Invasion of Buna–Gona

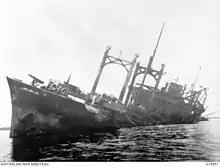
Wreck of the "Ayatosan Maru", a transport which was sunk during the initial landing shortly after disembarkation. AWM014871

On 21 July 1942, a Japanese float plane strafed the mission station at Buna at 14:40. The Japanese convoy had arrived off Gona. It had been able to slip past the Allied air force as they had been attacking a convoy off Salamaua. With a few salvos of naval gunfire, the Japanese landings at Buna and Gona commenced at about 17:30 on 21 July 1942. The small Australian party manning the wireless station at Buna withdrew without engaging the landing troops.